Cheetah (character)

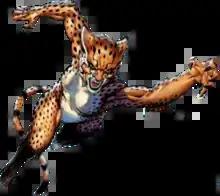
The Barbara Minerva incarnation of Cheetah as depicted in "Wonder Woman" #750 (January 2020). Art by Nicola Scott.

The Cheetah is the alias of several supervillains appearing in DC Comics publications and related media, most commonly as a major adversary of the superhero Wonder Woman. Like her nemesis, she was created by William Moulton Marston and H. G. Peter, debuting in the autumn of 1943 in "Wonder Woman" #6.